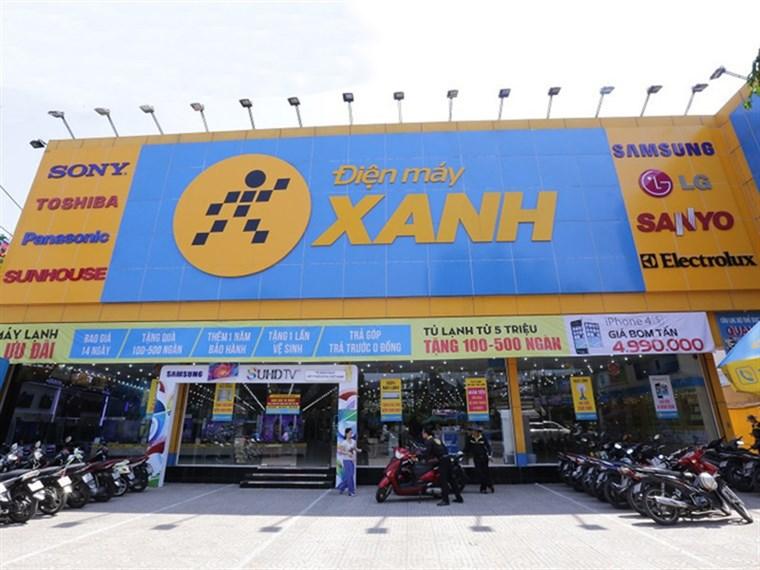
có những chiếc xe máy đang được xếp thành các hàng ở phía trước cửa hàng